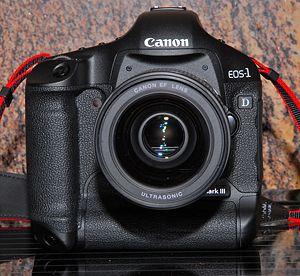
Le Canon EOS-1D Mark III est un appareil photographique reflex numérique professionnel fabriqué par Canon.